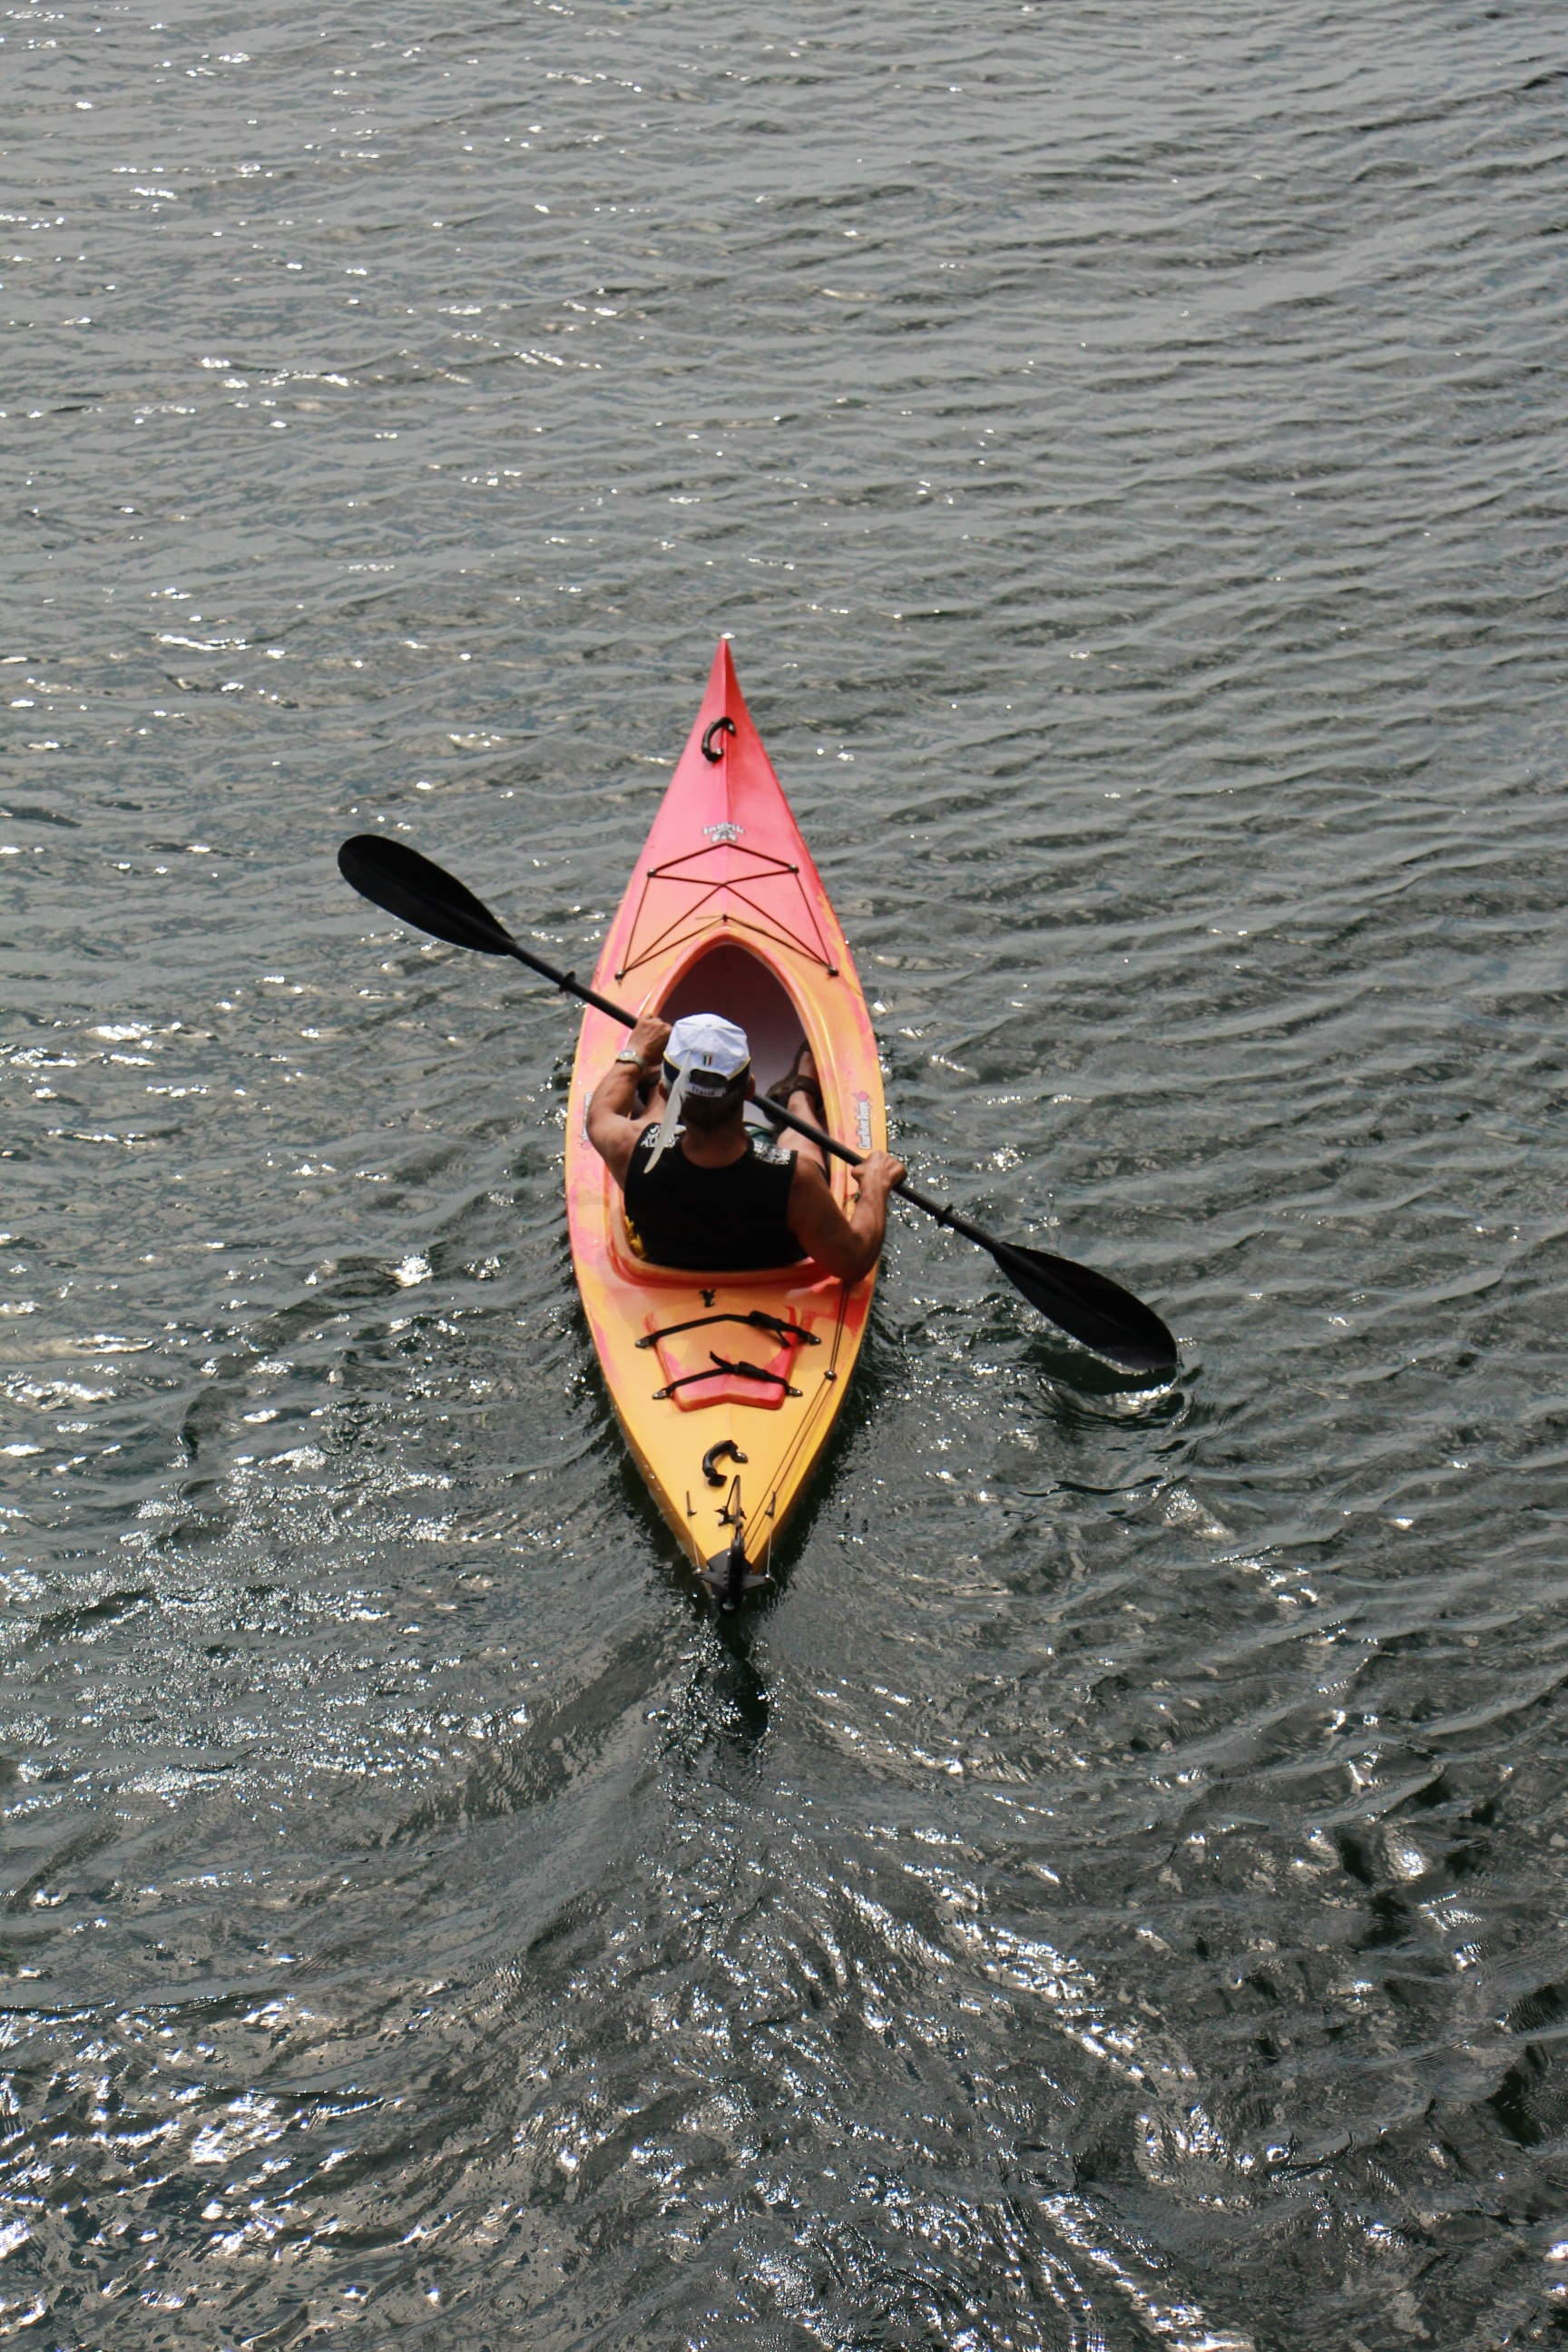
sea, water, outdoor, sport, boat, river, paddle, vehicle, extreme sport, kayak, sports equipment, boating, montreal, rowing, water sports, ch teauguay, watercraft rowing